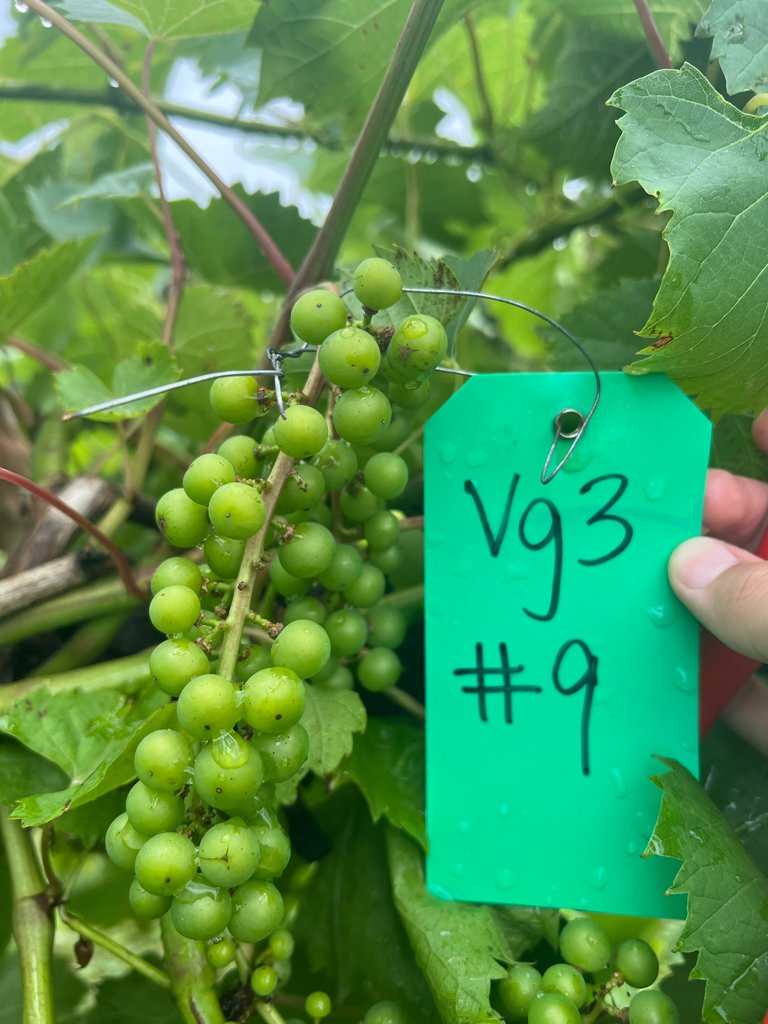
Berries visible: 57
Grape clusters: 2